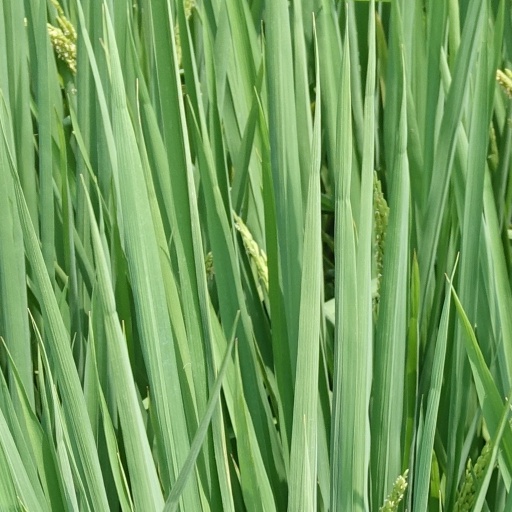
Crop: rice